Missile Attack

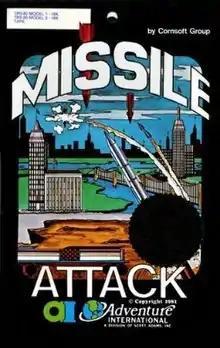

Missile Attack is a clone of Atari, Inc.'s "Missile Command" arcade video game. It was developed by Cornsoft Group and published in 1980 by Adventure International for the TRS-80 and Apple II.